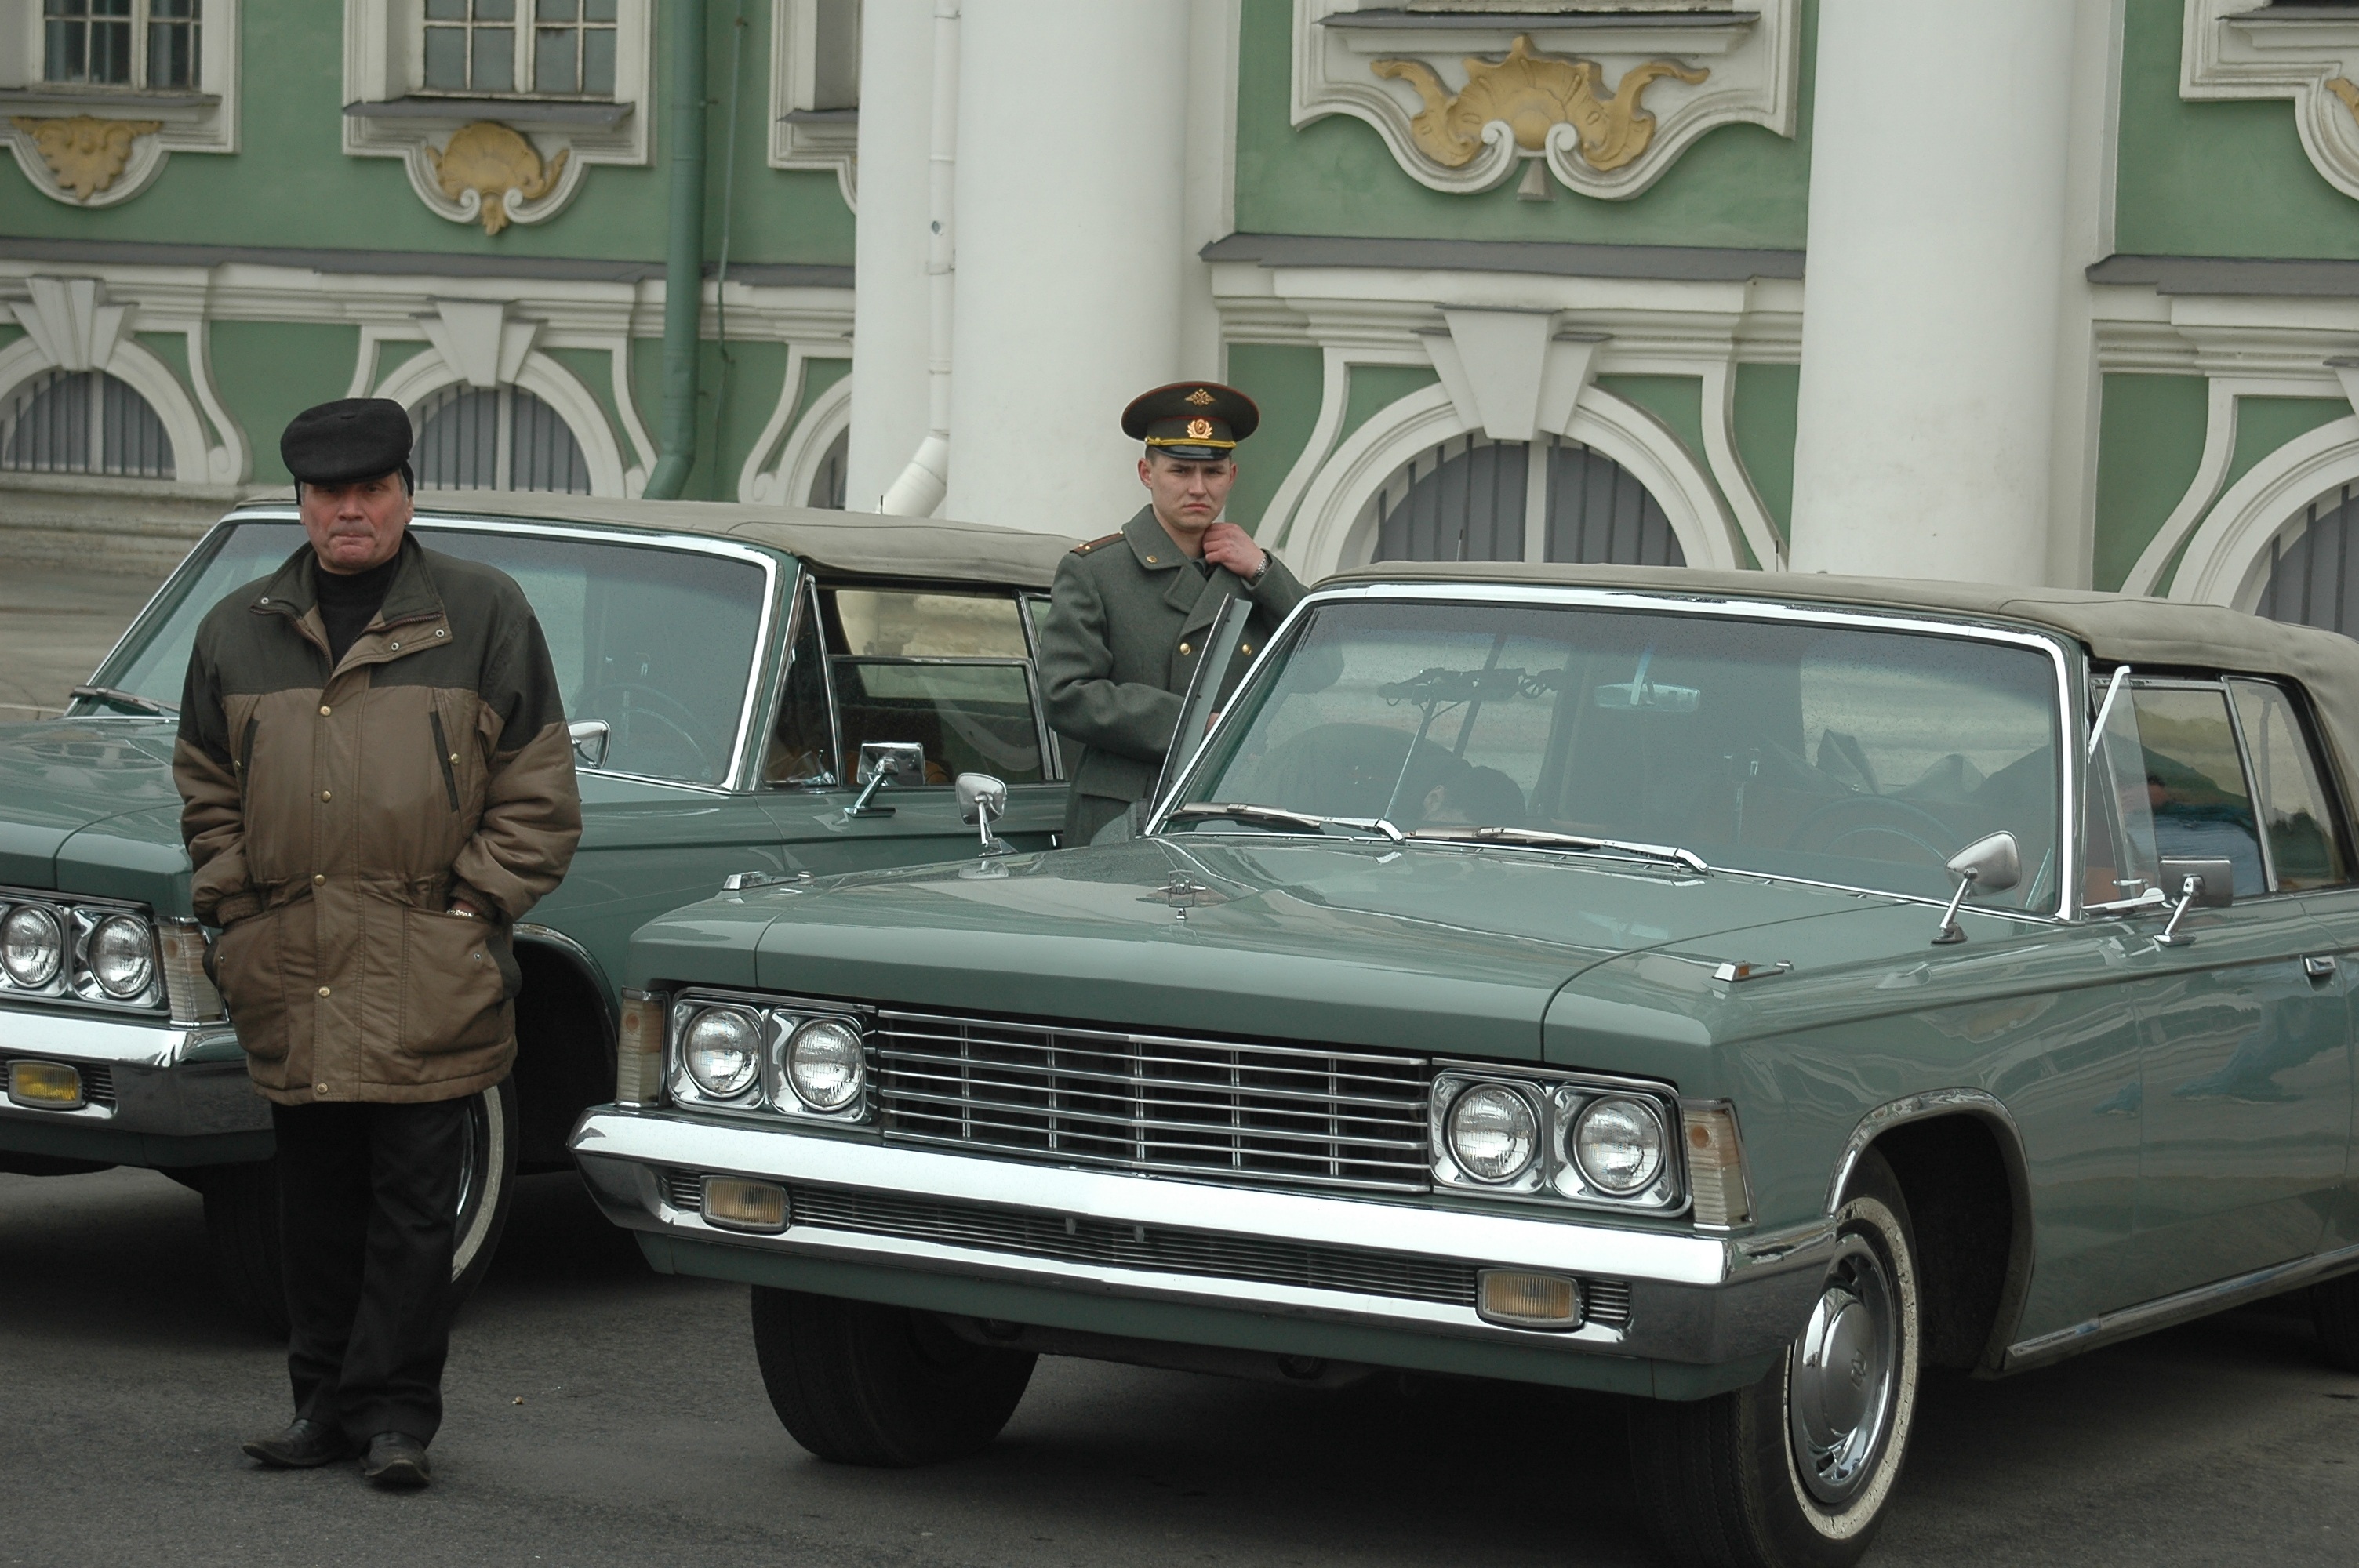
car, travel, europe, vehicle, motor vehicle, vintage car, sedan, police, russia, st petersburg, antique car, land vehicle, automobile make, automotive exterior, compact car, luxury vehicle, family car